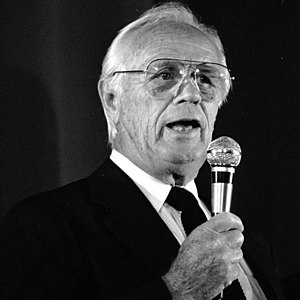
Richard Widmark
Richard Widmark den 31. august 1991.
Richard Widmark var en amerikansk skuespiller, der brød igennem med en Oscar-nomineret præstation som den ondskabsfuldt leende gangster i filmen Kiss of Death, og siden har spillet hovedroller i en lang række film, samt i sin egen tv-serie, Madigan.